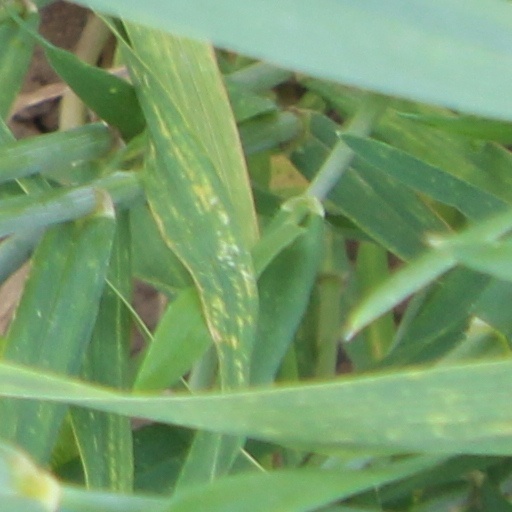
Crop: wheat